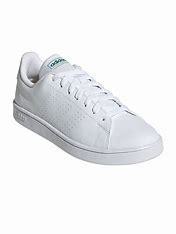
Brand: adidas
Model: neo Adidas NEO Advantage